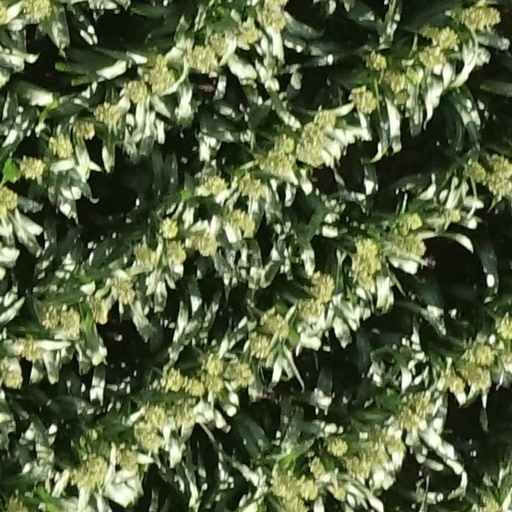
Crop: sorghum